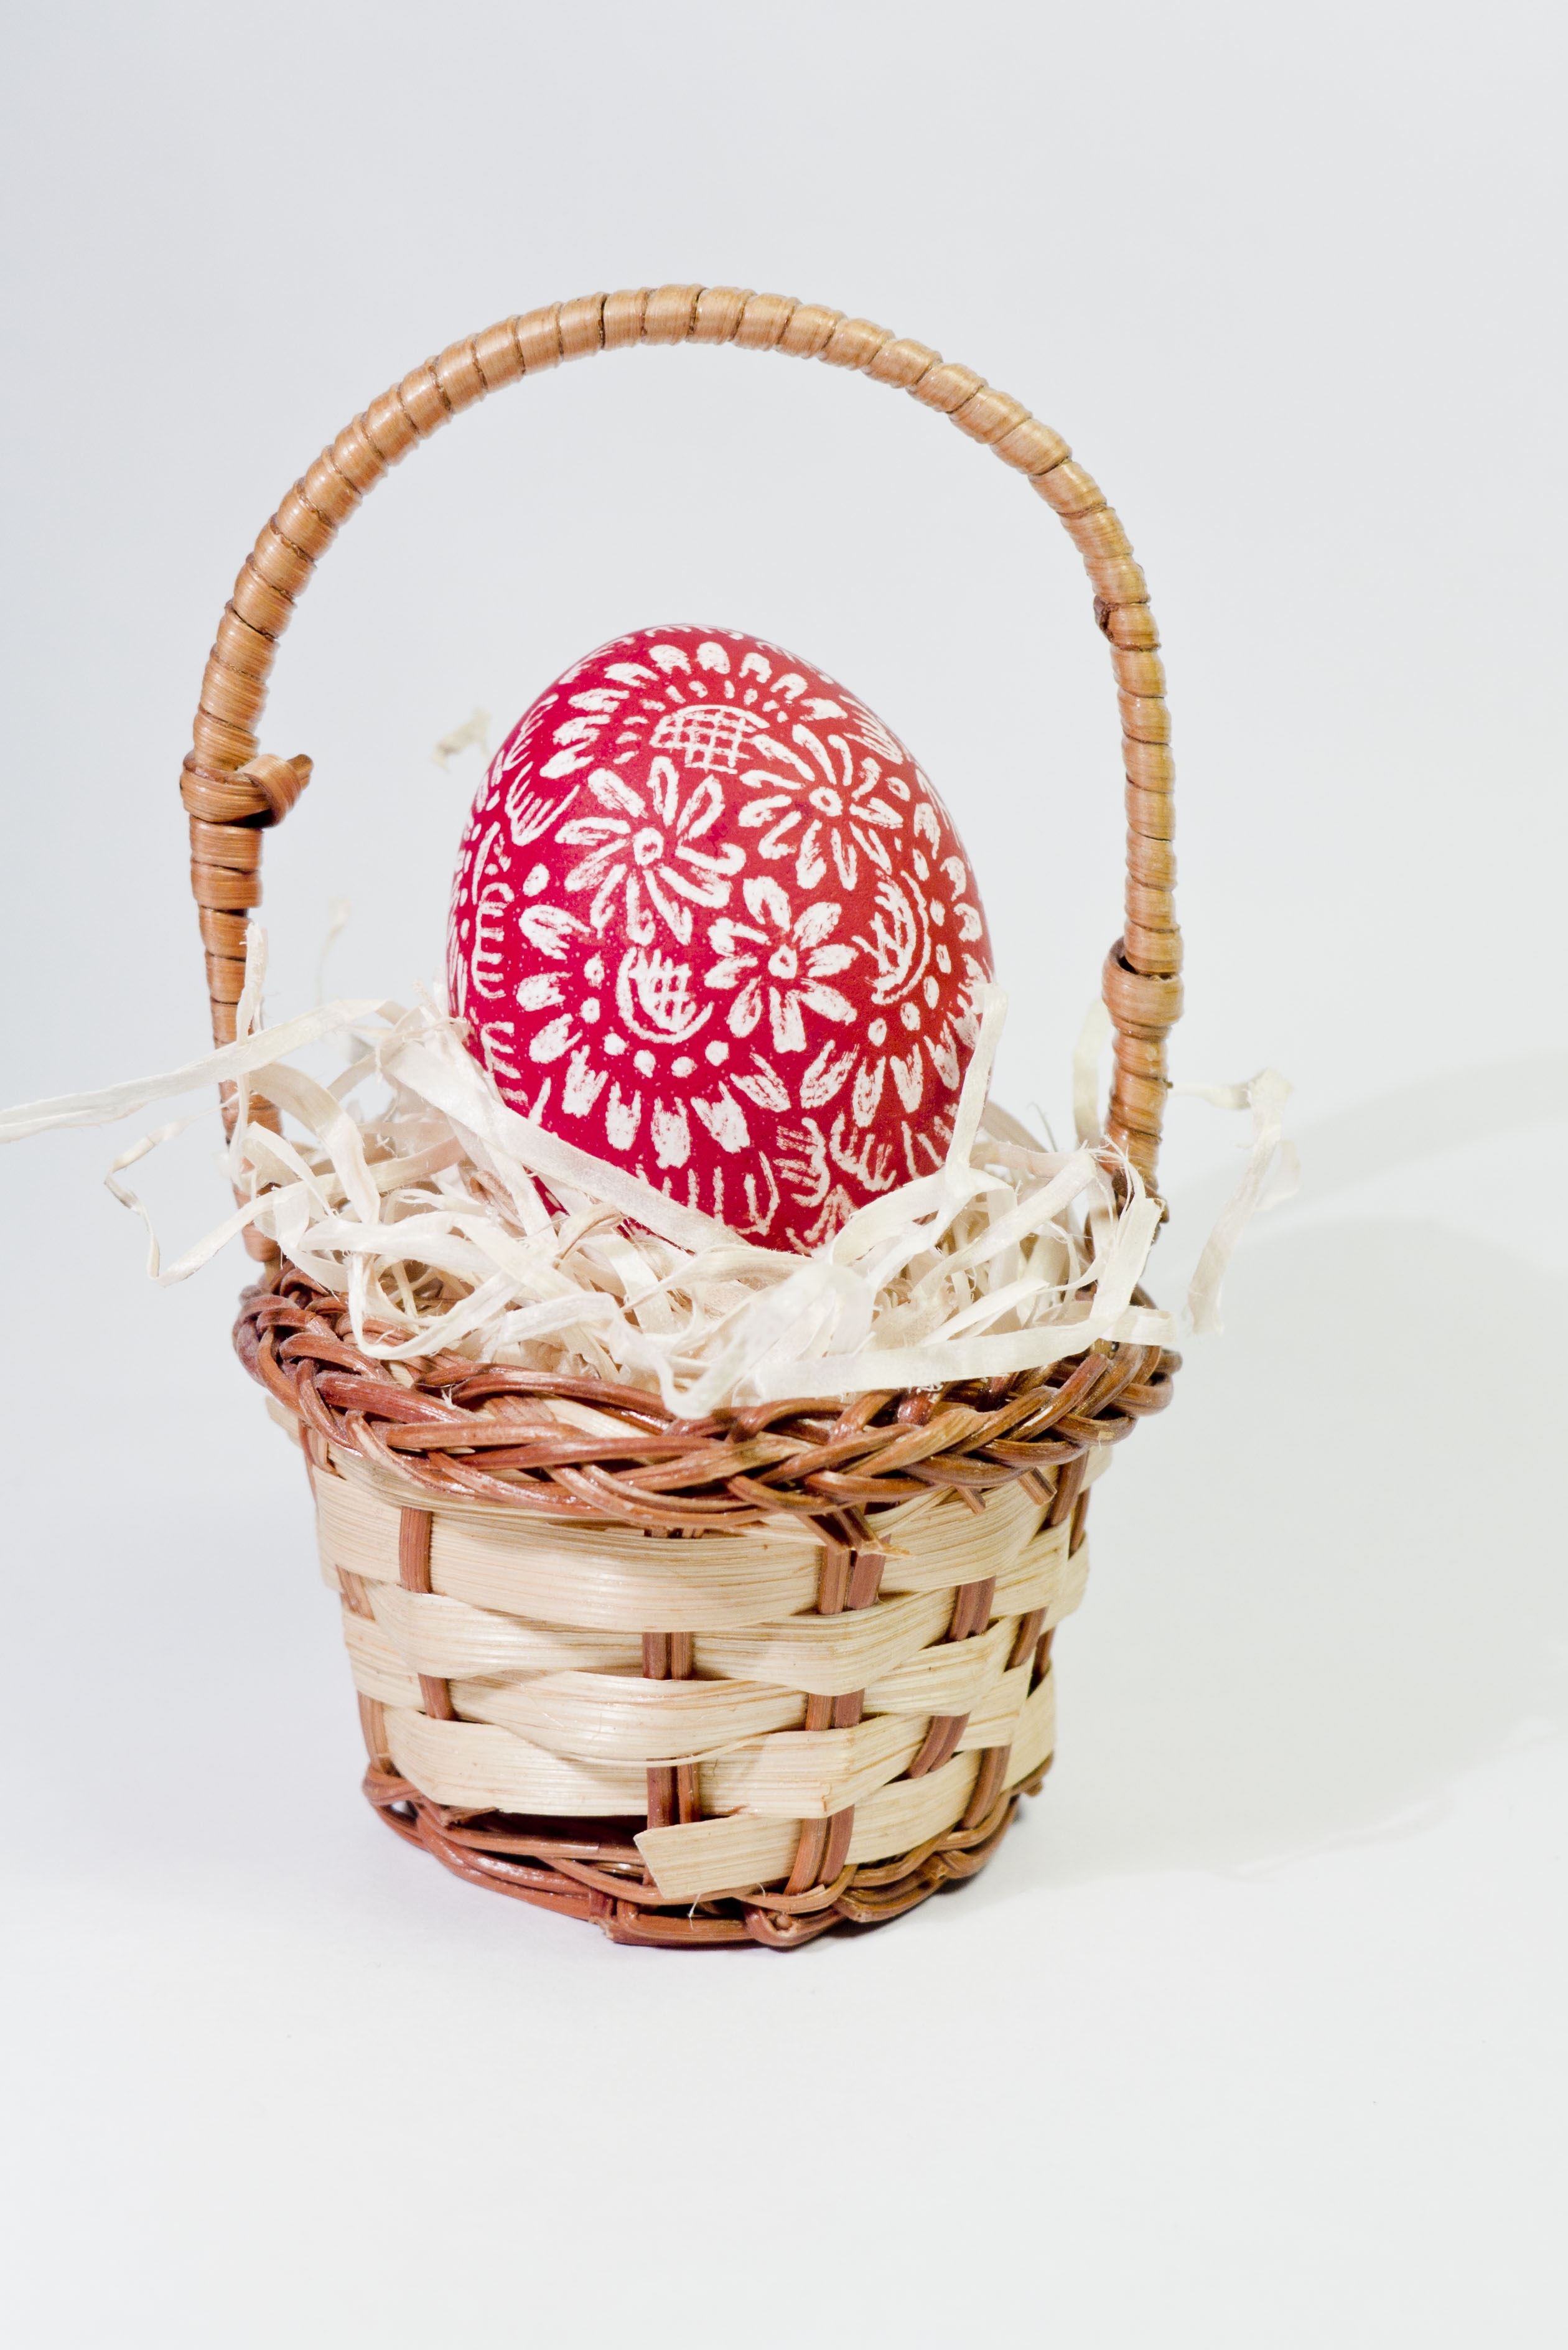
cup, decoration, food, spring, produce, color, basket, ice cream, dessert, coffee cup, egg, christmas decoration, eggs, easter, custom, colored, easter eggs, christmas ornaments, easter egg, easter egg painting, the tradition of, easter symbol